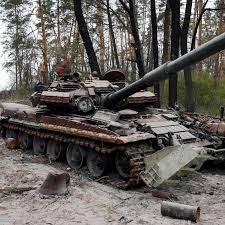
Label: T-72